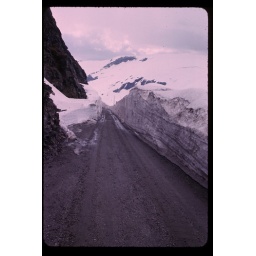
4ft drifts along mountain road in june road clear and dry